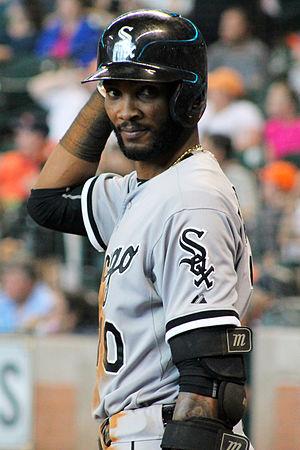
Alexei Fernando Ramírez est un joueur d'arrêt-court des Rays de Tampa Bay de la Ligue majeure de baseball.